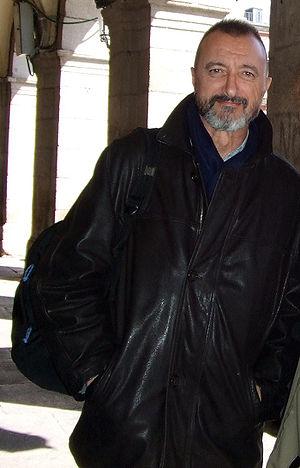
Arturo Pérez-Reverte, né le 25 novembre 1951 à Carthagène en Espagne, est un écrivain, scénariste espagnol et ancien correspondant de guerre.